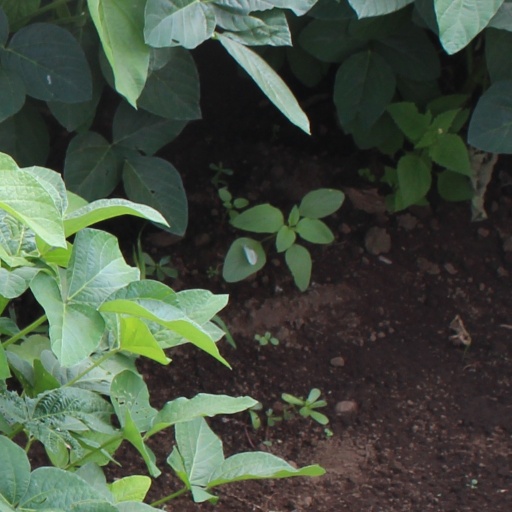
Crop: soybean